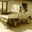
Label: pickup_truck